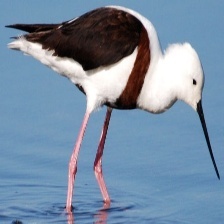
Species: BANDED STILT
Scientific name: CLADORHYNCHUS LEUCOCEPHALUS